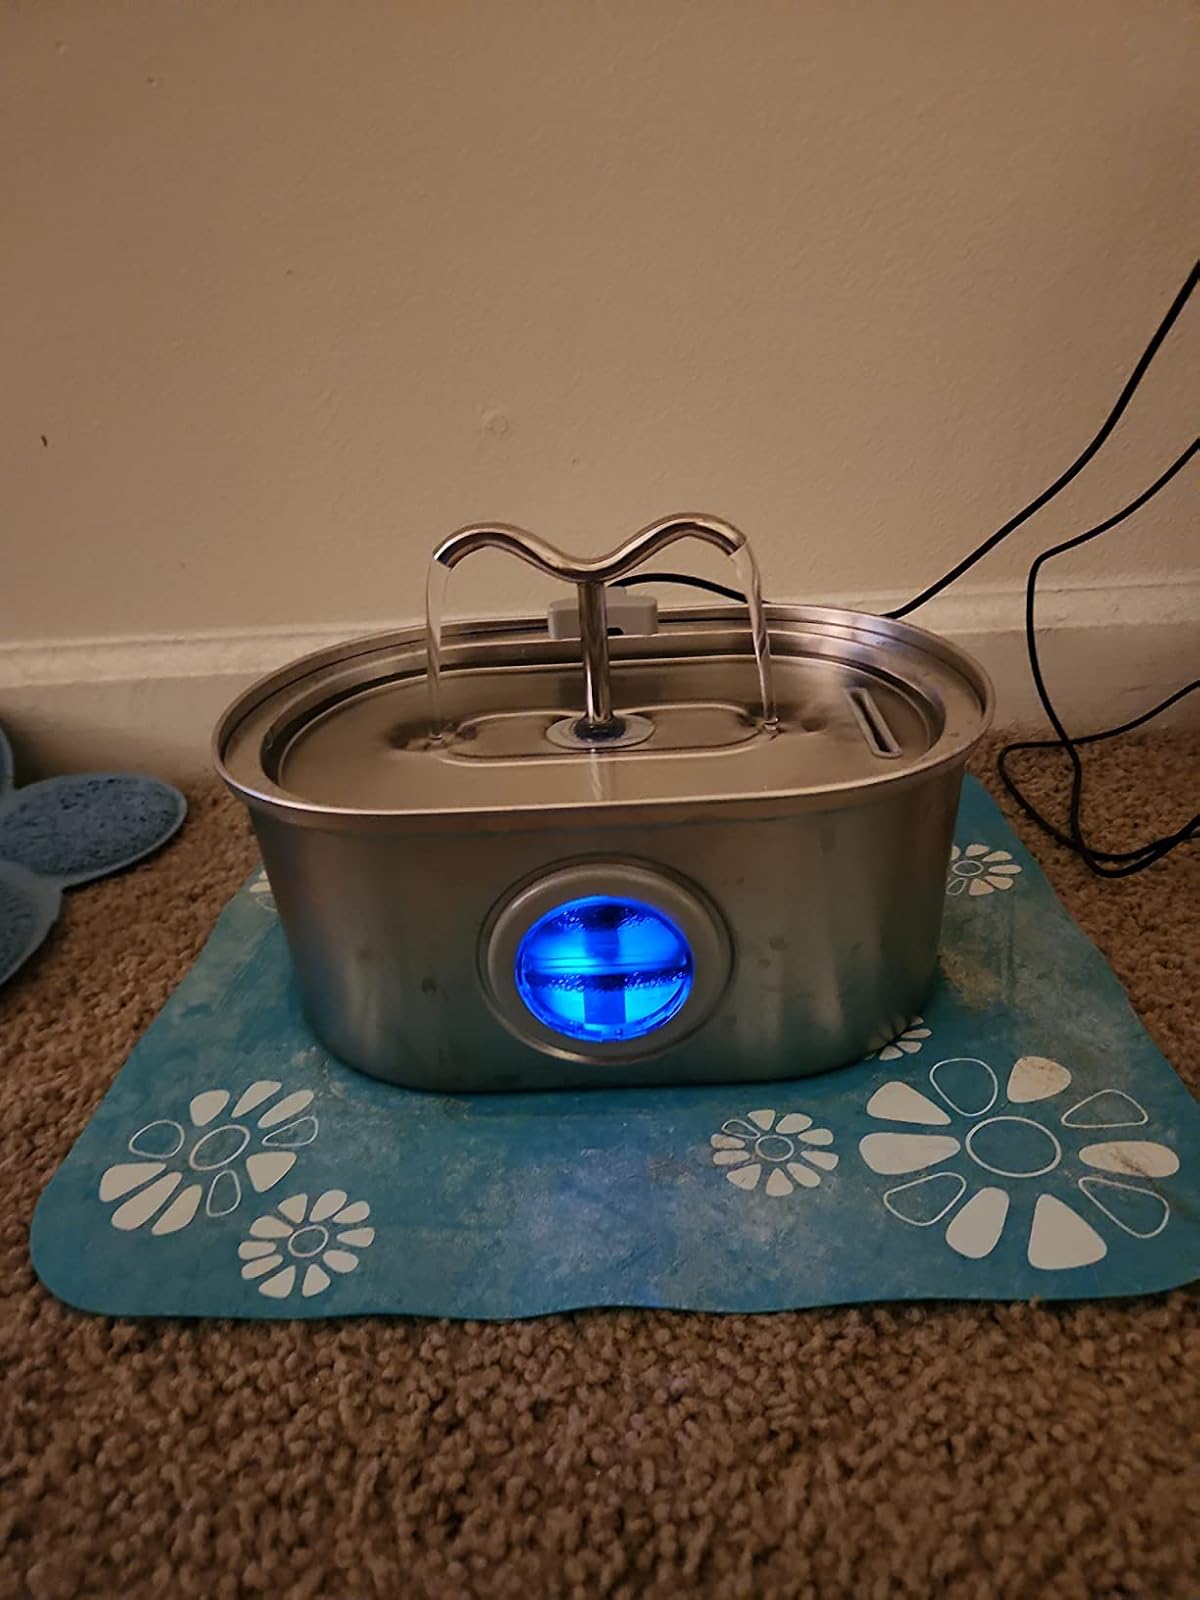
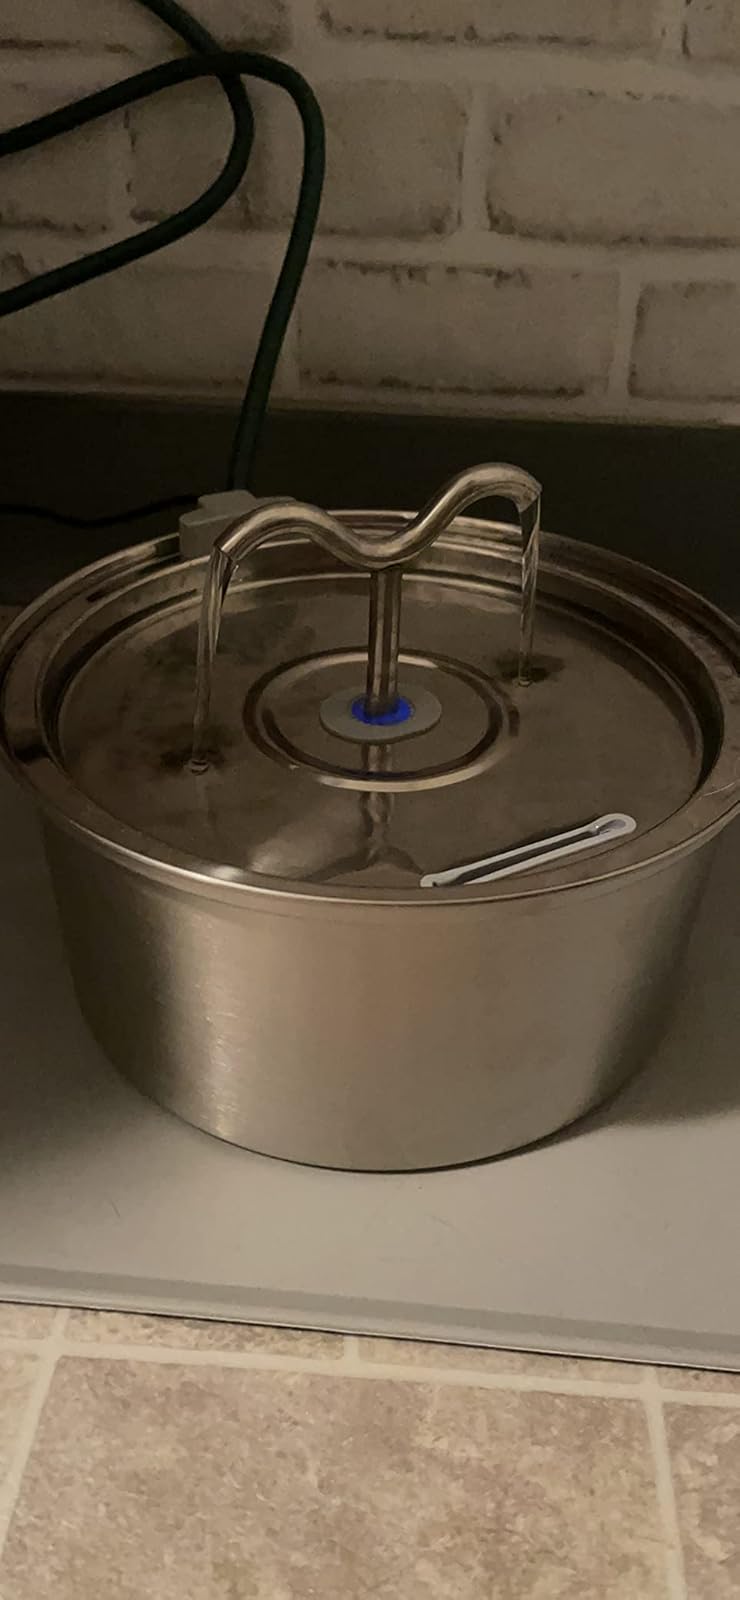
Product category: items_bowl
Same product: no